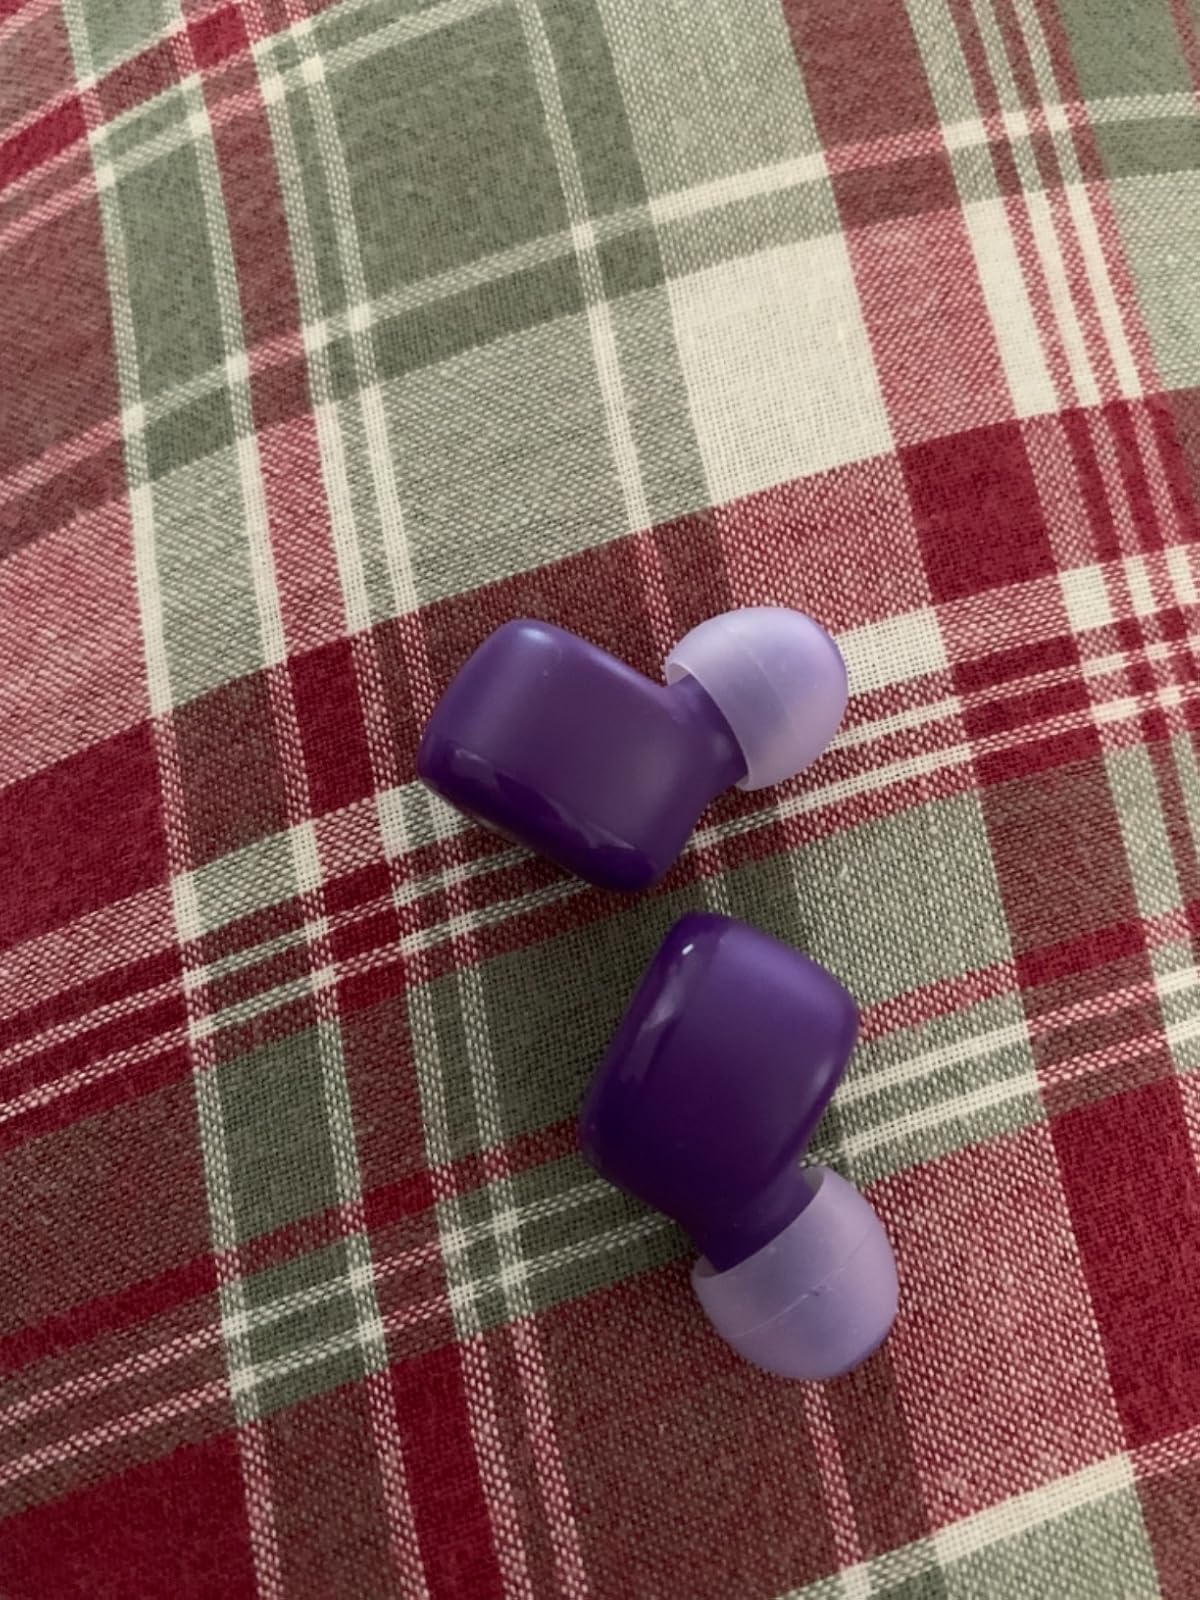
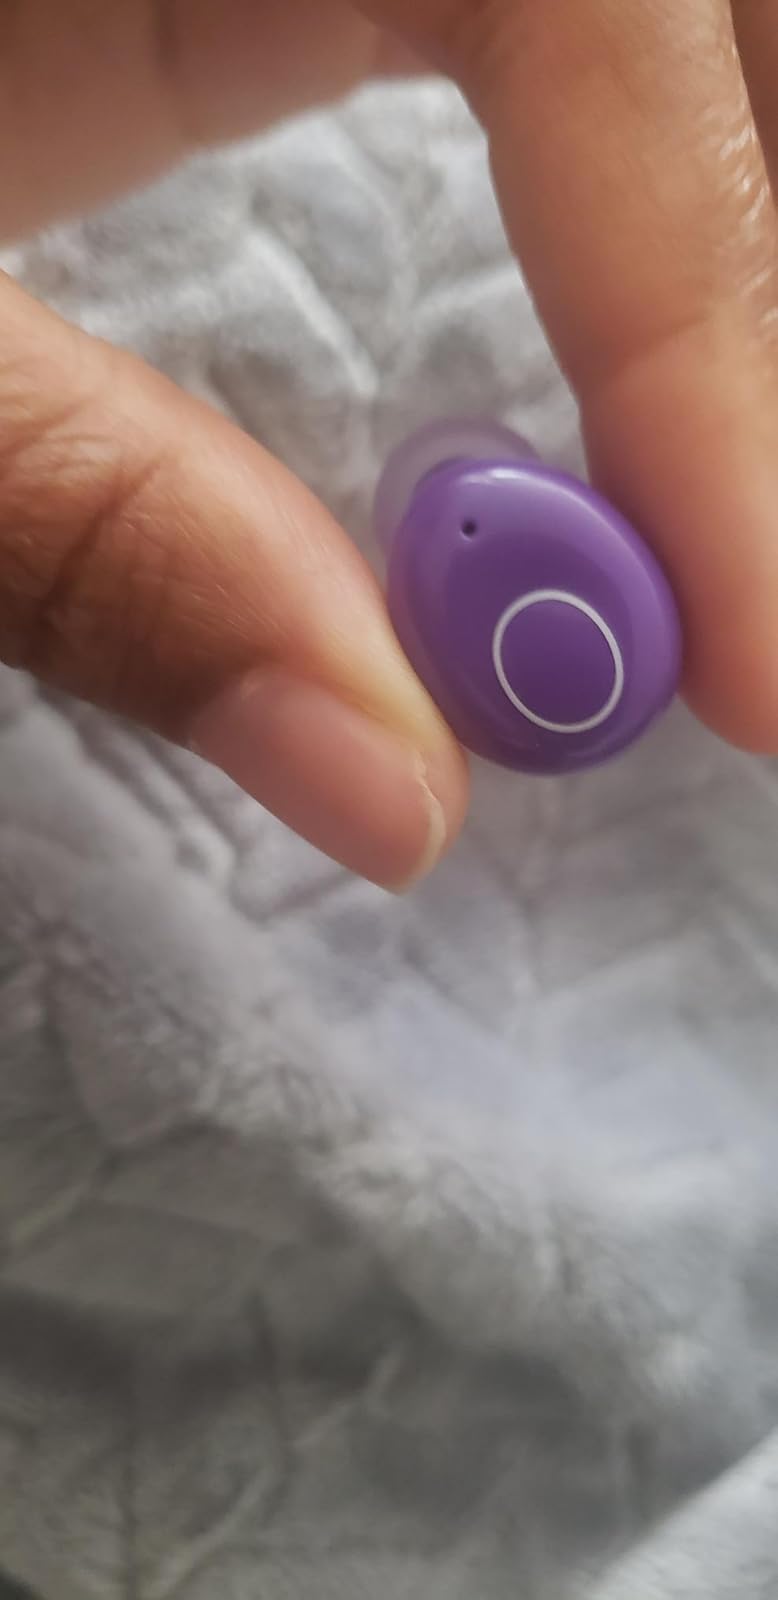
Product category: earbuds
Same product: yes